Gap surface plasmon

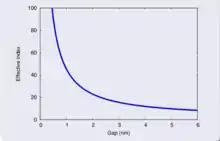
Graph of the evolution of effective index depending on gap thickness

A gap-plasmon is a guided mode, a solution of Maxwell's equations without source. It is the form under which light propagates inside an extremely thin gap between two metals (having the same nature or not). As a gap plasmon, the electromagnetic wave can propagate up to four to five times slower than in vacuum. Such a guided mode only exists for parallel to the interface magnetic fields (p polarization). The distance between the metallic area has to be typically smaller than 50 nm in order to noticeably slow the guided mode. Actually, the GAP plasmon propagates partially inside the metal : the field of the GAP plasmon penetrates the metal to a depth of typically 25 nm, called the skin depth. A slow guided mode presents a short effective wavelength and so a very large wave vector (noted kx when the wave propagates along an Ox axis). As the thickness of the dielectric region decreases, the gap-plasmon is slowed by the metal and its effective index (as well as its wavevector) increases, while its effective wavelength shrinks.